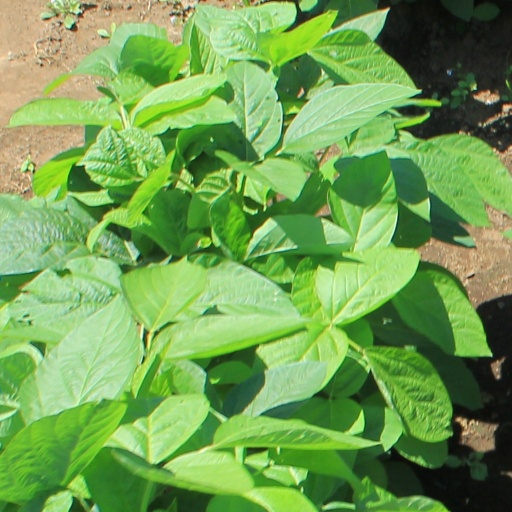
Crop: soybean